Carrier Air Wing Eight

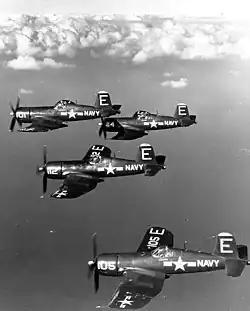
F4U-4 Corsairs from"CVG-8" 1951

The second air group to carry the CVG-8 designation was created 9 April 1951 and has been in continuous operation since that date. CVG-8 was established on 9 April 1951 as Carrier Air Group Eight (CVG-8) Most of the wing's squadrons were Naval Reserve squadrons. CVG-8 made its first deployment to the Mediterranean Sea aboard in 1951–52. Up to 1957, CVG-8 made three deployments aboard the aircraft carriers , , and , followed by the shakedown cruise aboard the newly commissioned in late 1957. The following year, CVG-8 was assigned to .